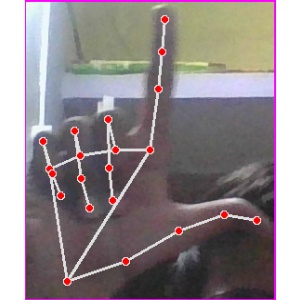
अक्षर: ल